Blood bike

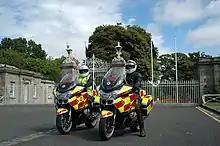

A blood bike is a specialist motorcycle modified for use as a courier vehicle for the prompt transportation of urgent and emergency medical items; primarily including blood, and also including X-rays, tissue samples, surgical tools, human milk, spinal fluids, drugs, and documentation; between hospitals and other healthcare facilities.